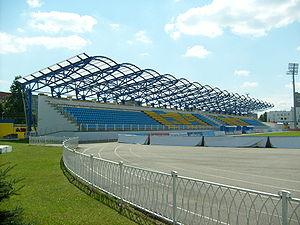
Le stade Gorodskoï ou Haradski est un stade multi-usage à Baryssaw, en Biélorussie. Cette enceinte était utilisée par le club de football du FK BATE Borisov, avant son déménagement à la Borisov Arena, en 2014. Ce stade a actuellement une capacité de 5 500 places.